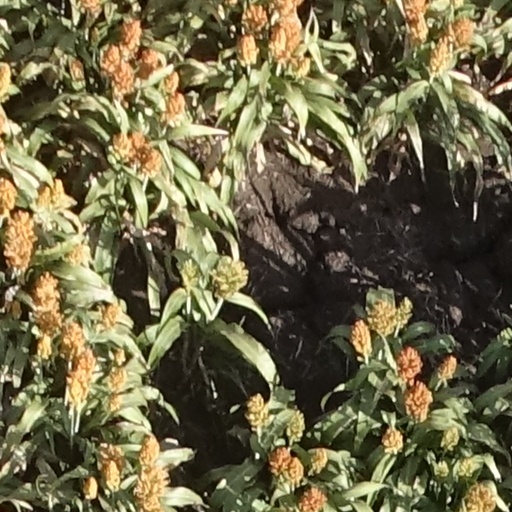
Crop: sorghum